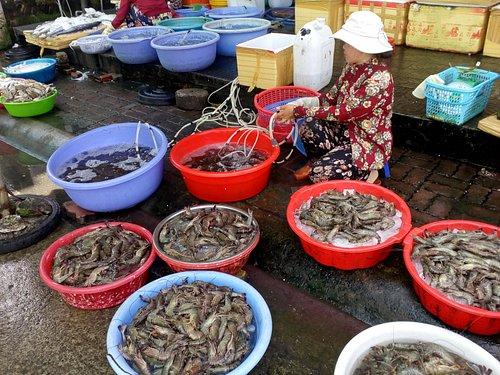
có nhiều chậu cá được đặt ở xung quanh của người phụ nữ